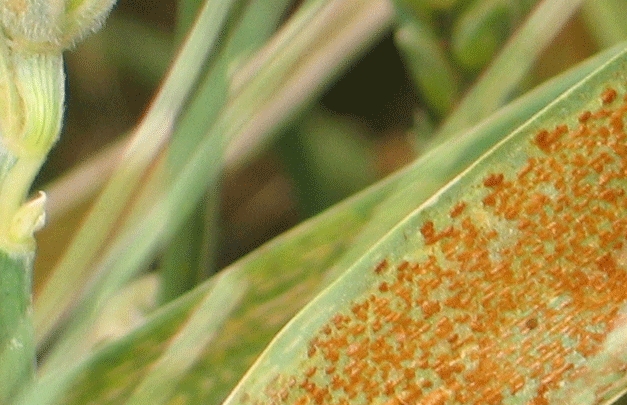
Label: Wheat___Brown_Rust